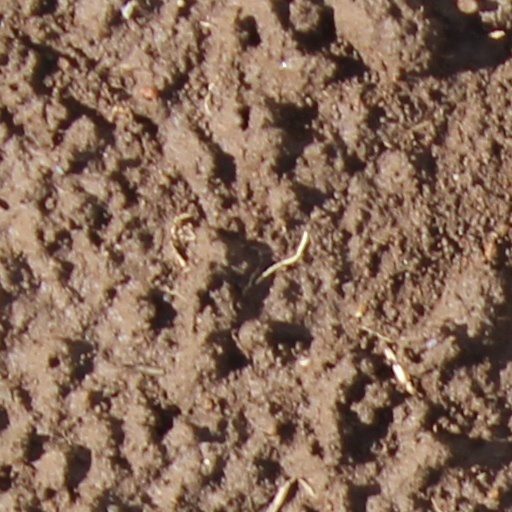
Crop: wheat